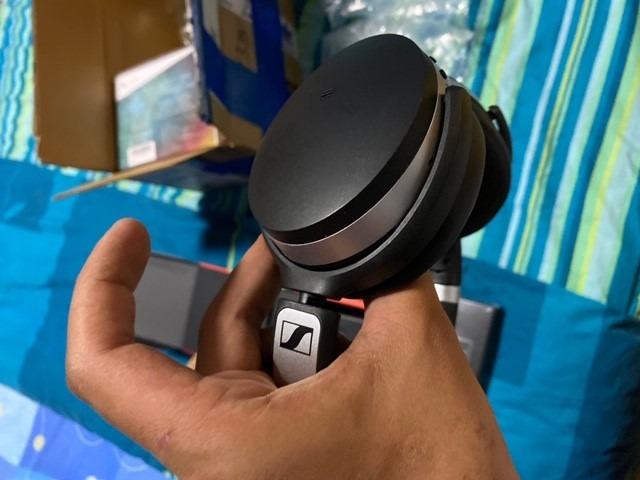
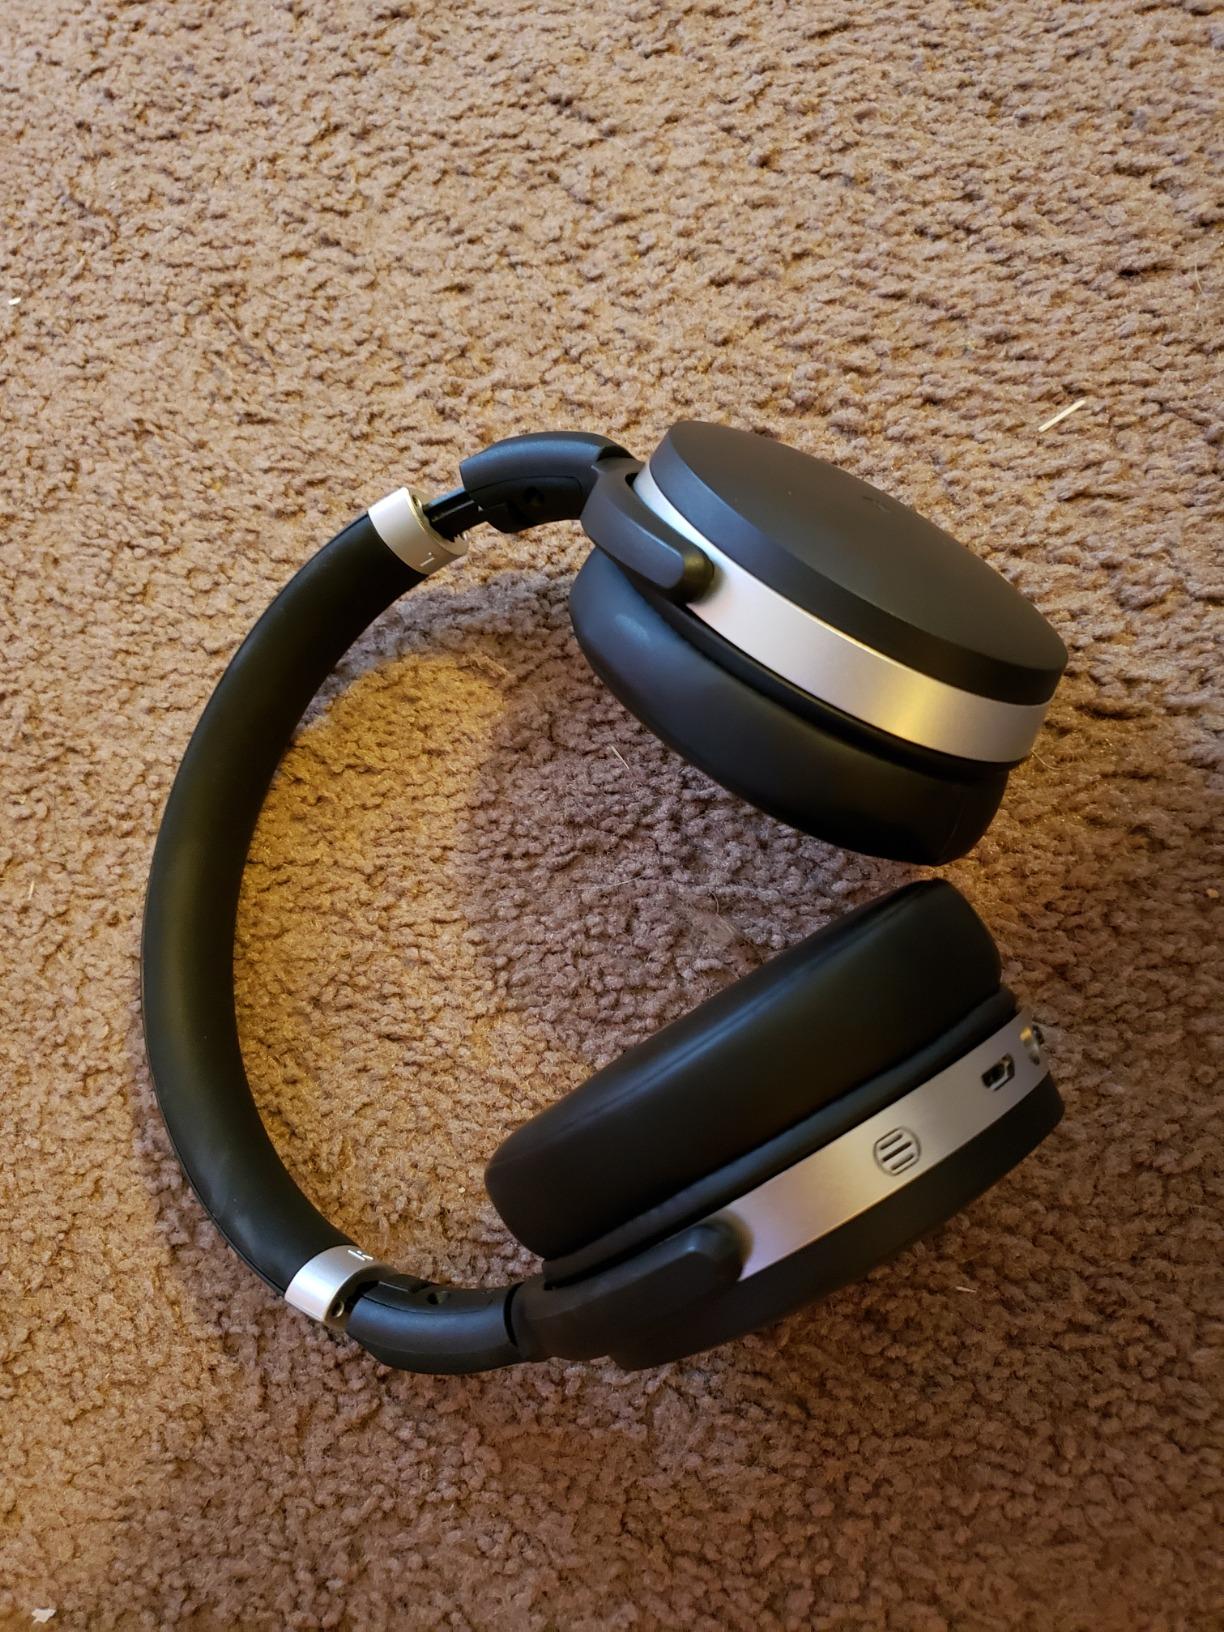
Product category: headphones
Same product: yes